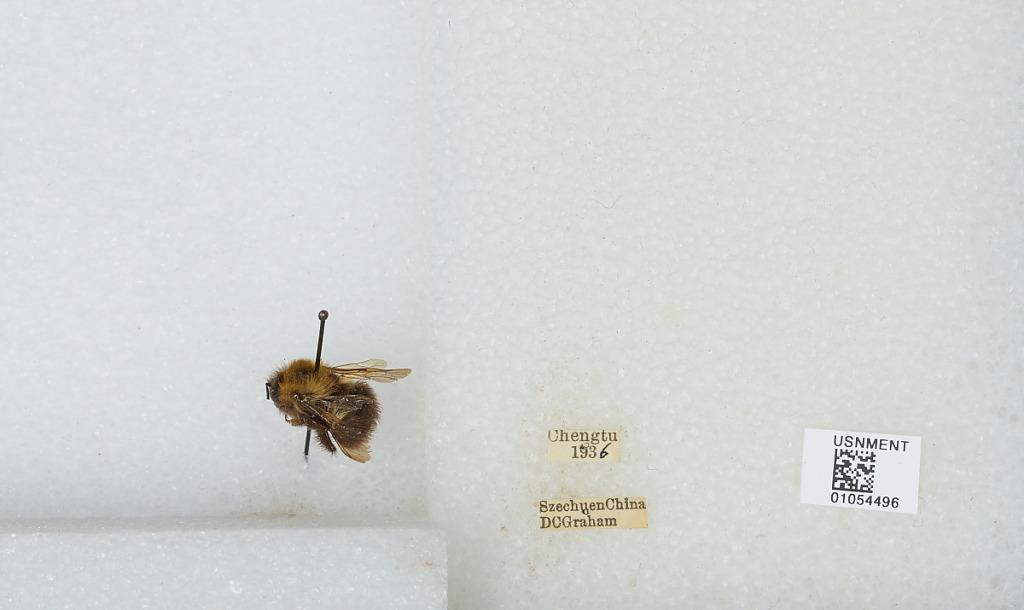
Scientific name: Bombus sp.
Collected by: D. Graham
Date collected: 1936--
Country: China
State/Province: Sichuan
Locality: Chengdu
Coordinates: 30.6586, 104.065